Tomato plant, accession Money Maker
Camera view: bottom (45 deg); turntable rotation: 0 degrees
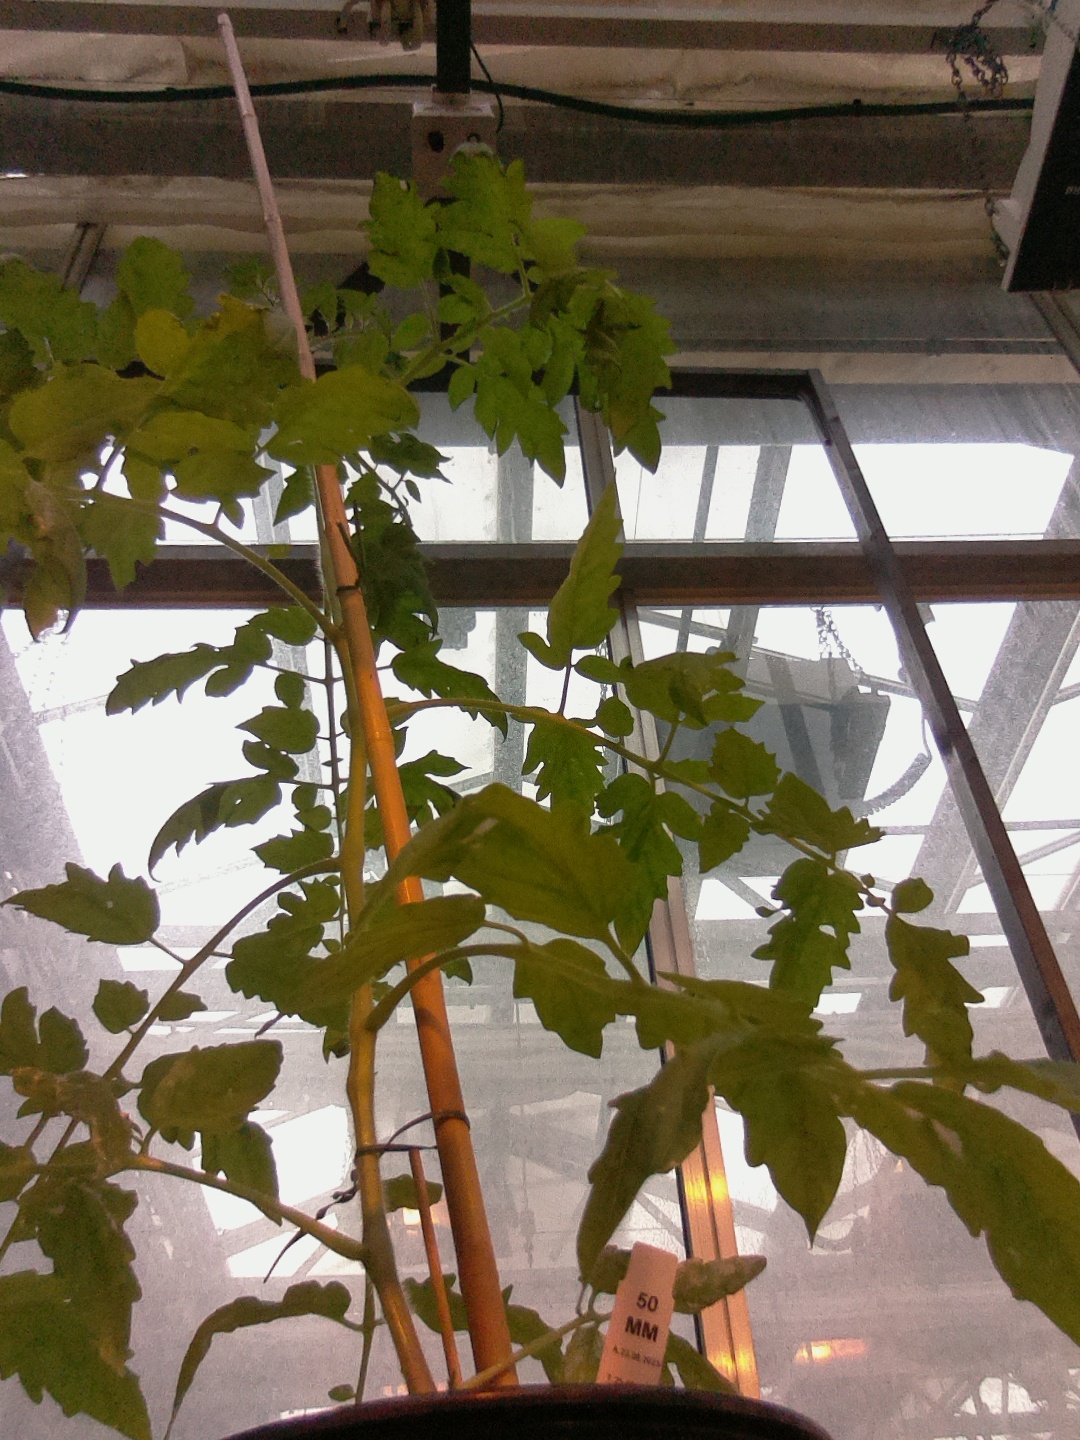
BBCH growth stage 20: First Side shoot start formed